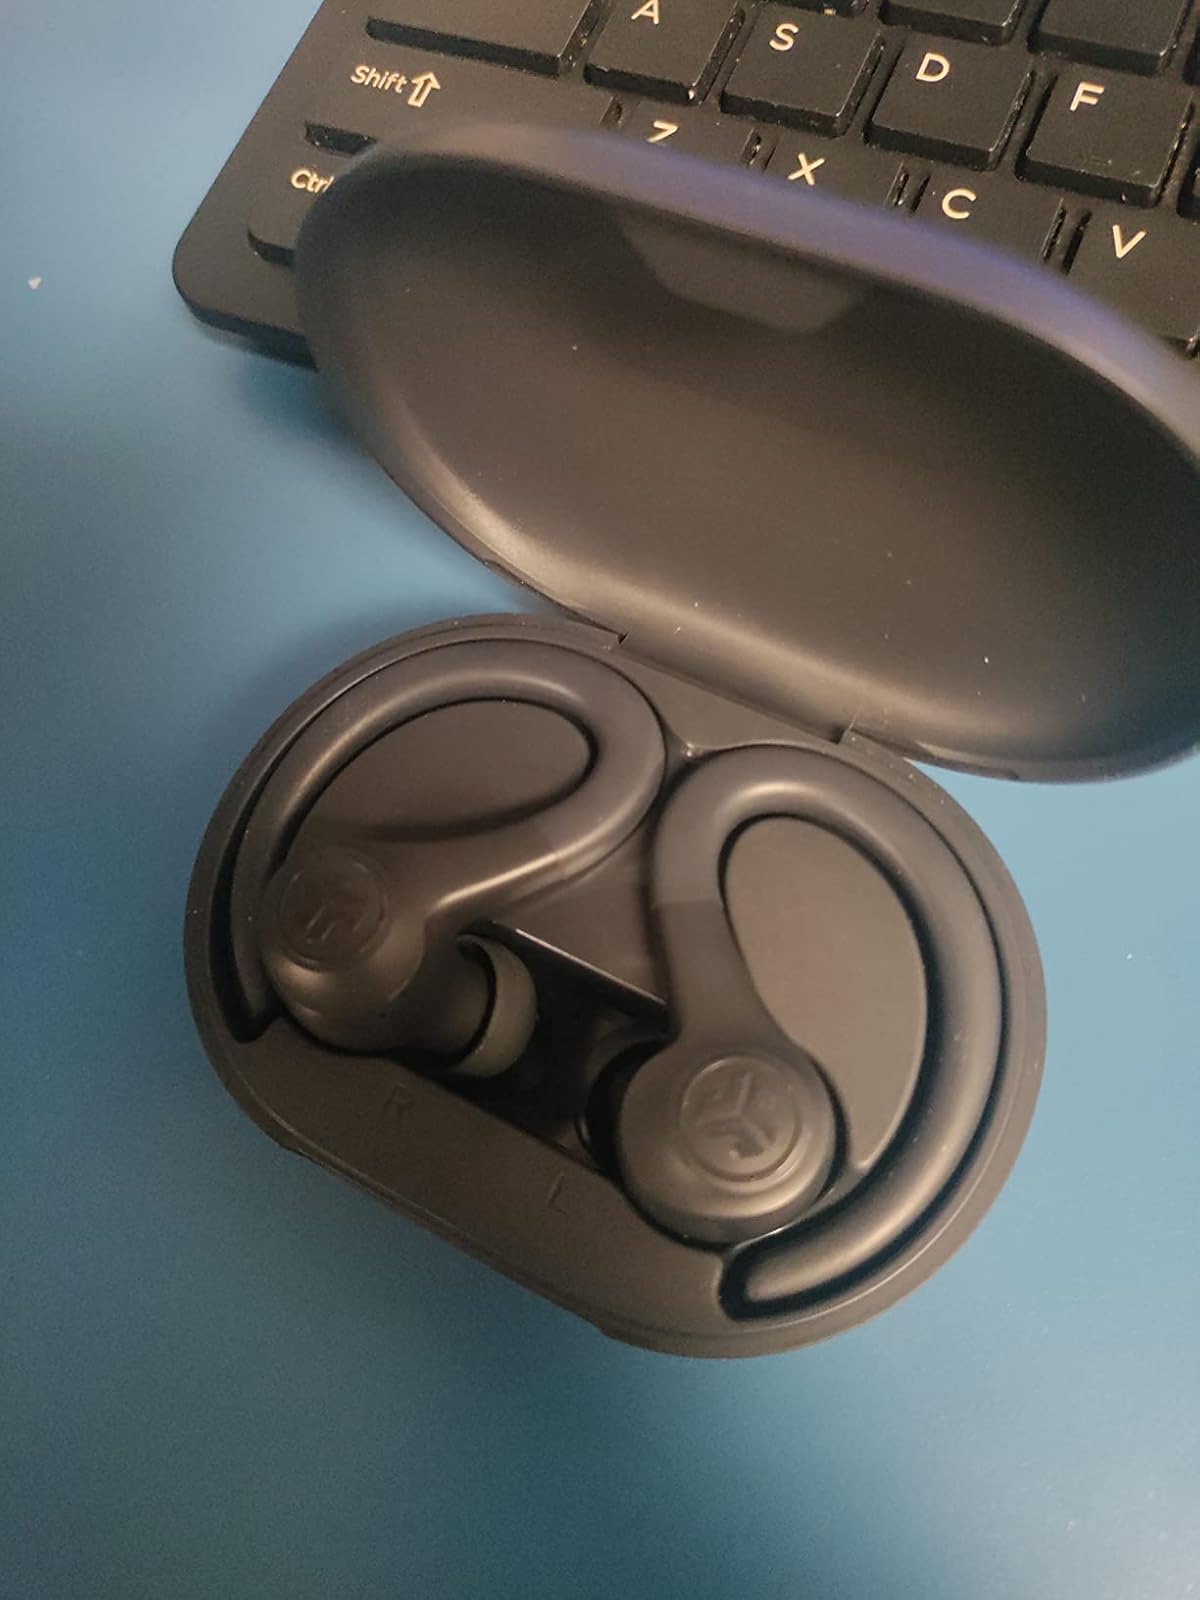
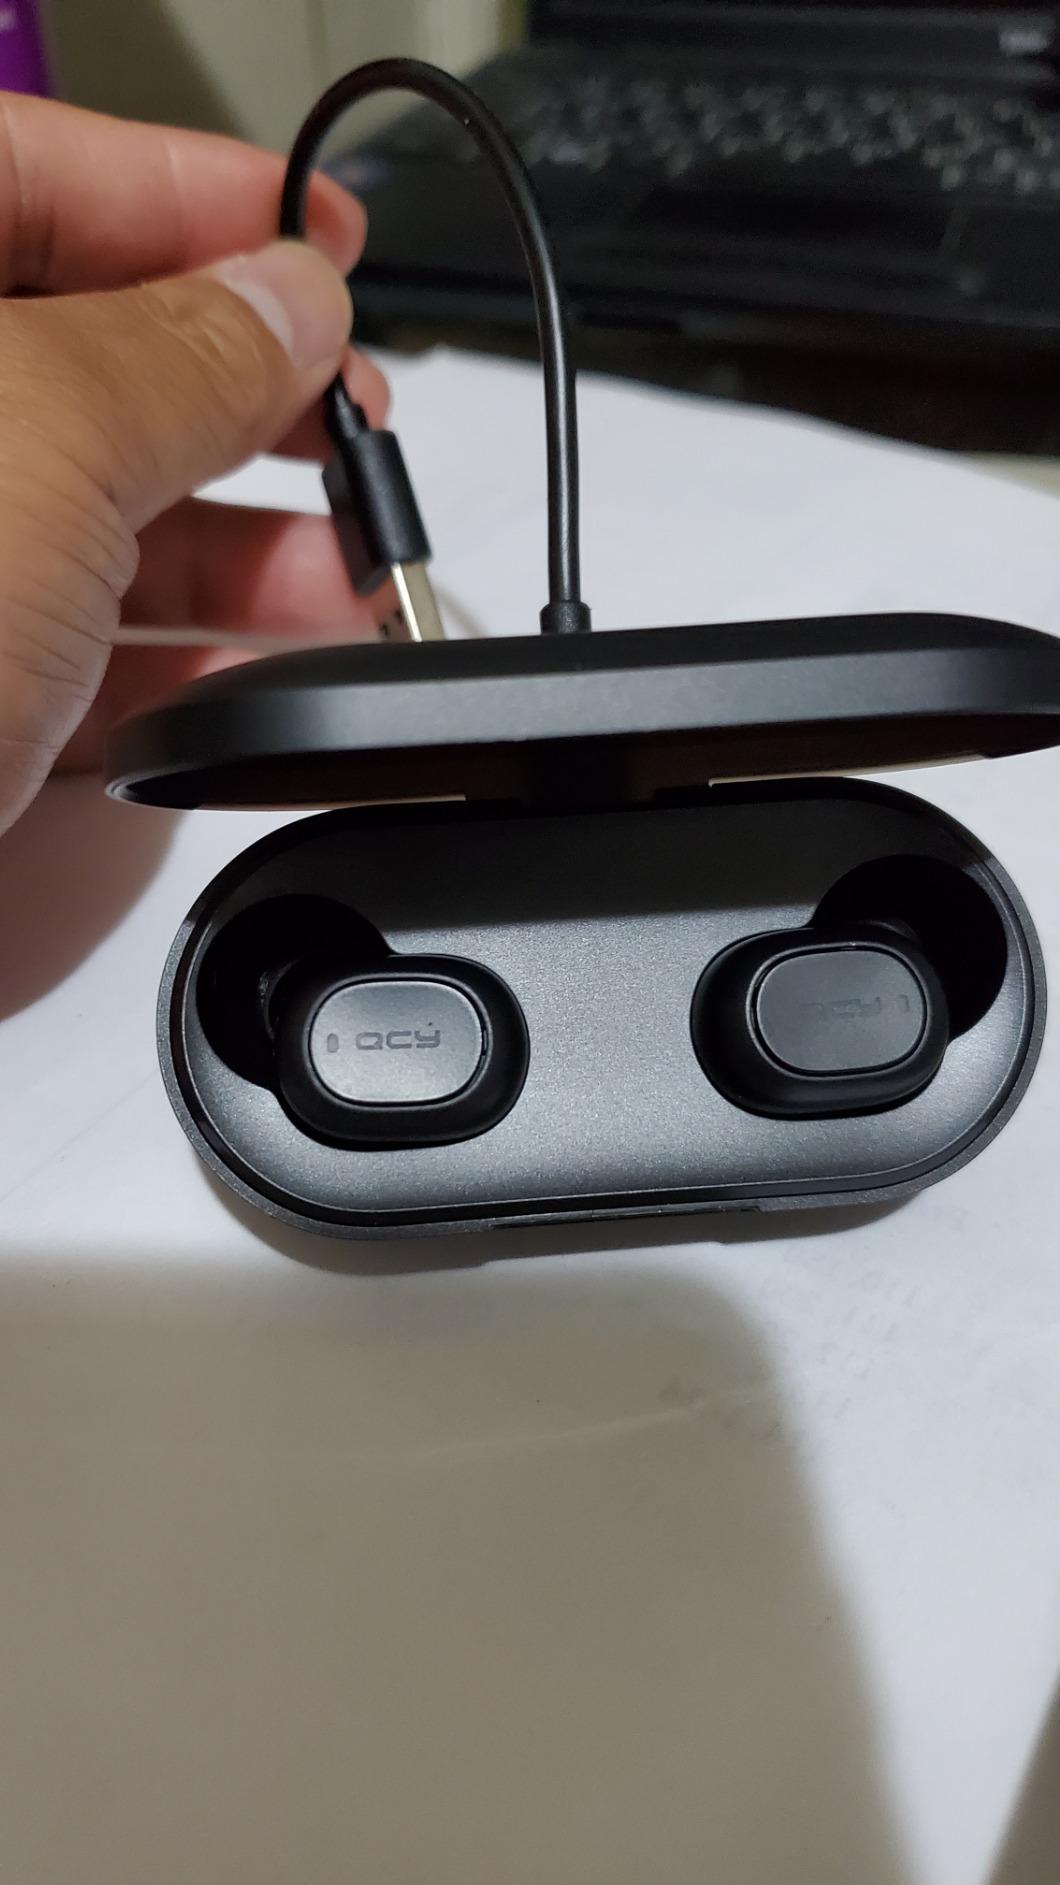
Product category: earbuds
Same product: no